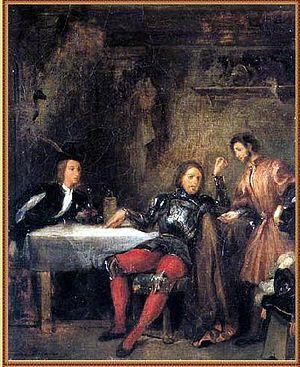
Eugène Delacroix est un peintre français né le 26 avril 1798 à Charenton-Saint-Maurice et mort le 13 août 1863 à Paris.
Le musée des Beaux-Arts de Caen est un musée situé à Caen. Fondé en 1801, il est détruit en juillet 1944. Reconstruit entre 1967 et 1970, il rouvre au public en juin de cette dernière année, avant d'être officiellement inauguré le 14 décembre suivant.
Quentin Durward est un roman historique de l'auteur écossais Walter Scott, paru en 1823. À travers un épisode de la lutte entre Louis XI et Charles le Téméraire, il évoque le déclin de l'esprit de chevalerie qui animait le système féodal. Le réalisme politique s'impose. Le centralisme se met en place.